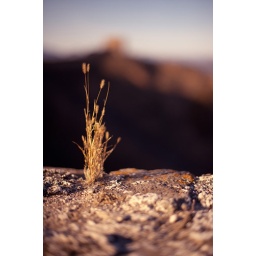
couldn't help being distracted by minor details such as this grass growing on the top of the wall